The Unquiet Dead

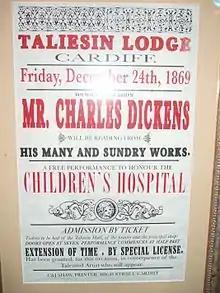
Poster from the episode on display at Doctor Who Exhibition.

The Ninth Doctor and Rose land in Cardiff on Christmas Eve, 1869. At a nearby funeral parlour, run by Gabriel Sneed and his servant Gwyneth, the corpse of the late Mrs Peace has been taken over by a blue vapour. She kills her grandson Mr. Redpath and escapes from the parlour. Gwyneth, a clairvoyant, senses that the corpse is going to see Charles Dickens at a nearby theatre. In the middle of Dickens' performance, the blue vapour leaves Mrs Peace and scares the audience away. The commotion attracts the attention of the Doctor and Rose, who rush to investigate. Sneed and Gwyneth arrive and capture the corpse, as well as Rose, who confronts them.